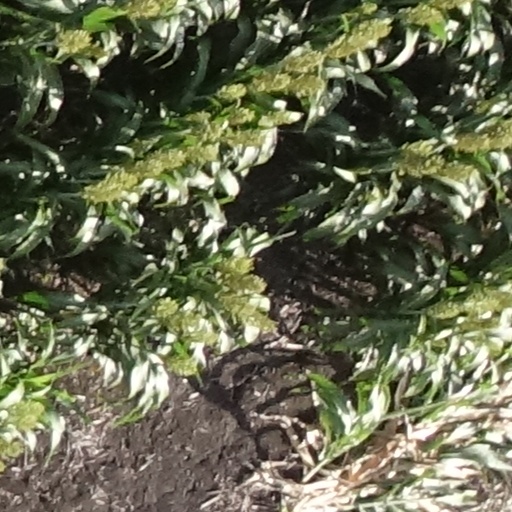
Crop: sorghum